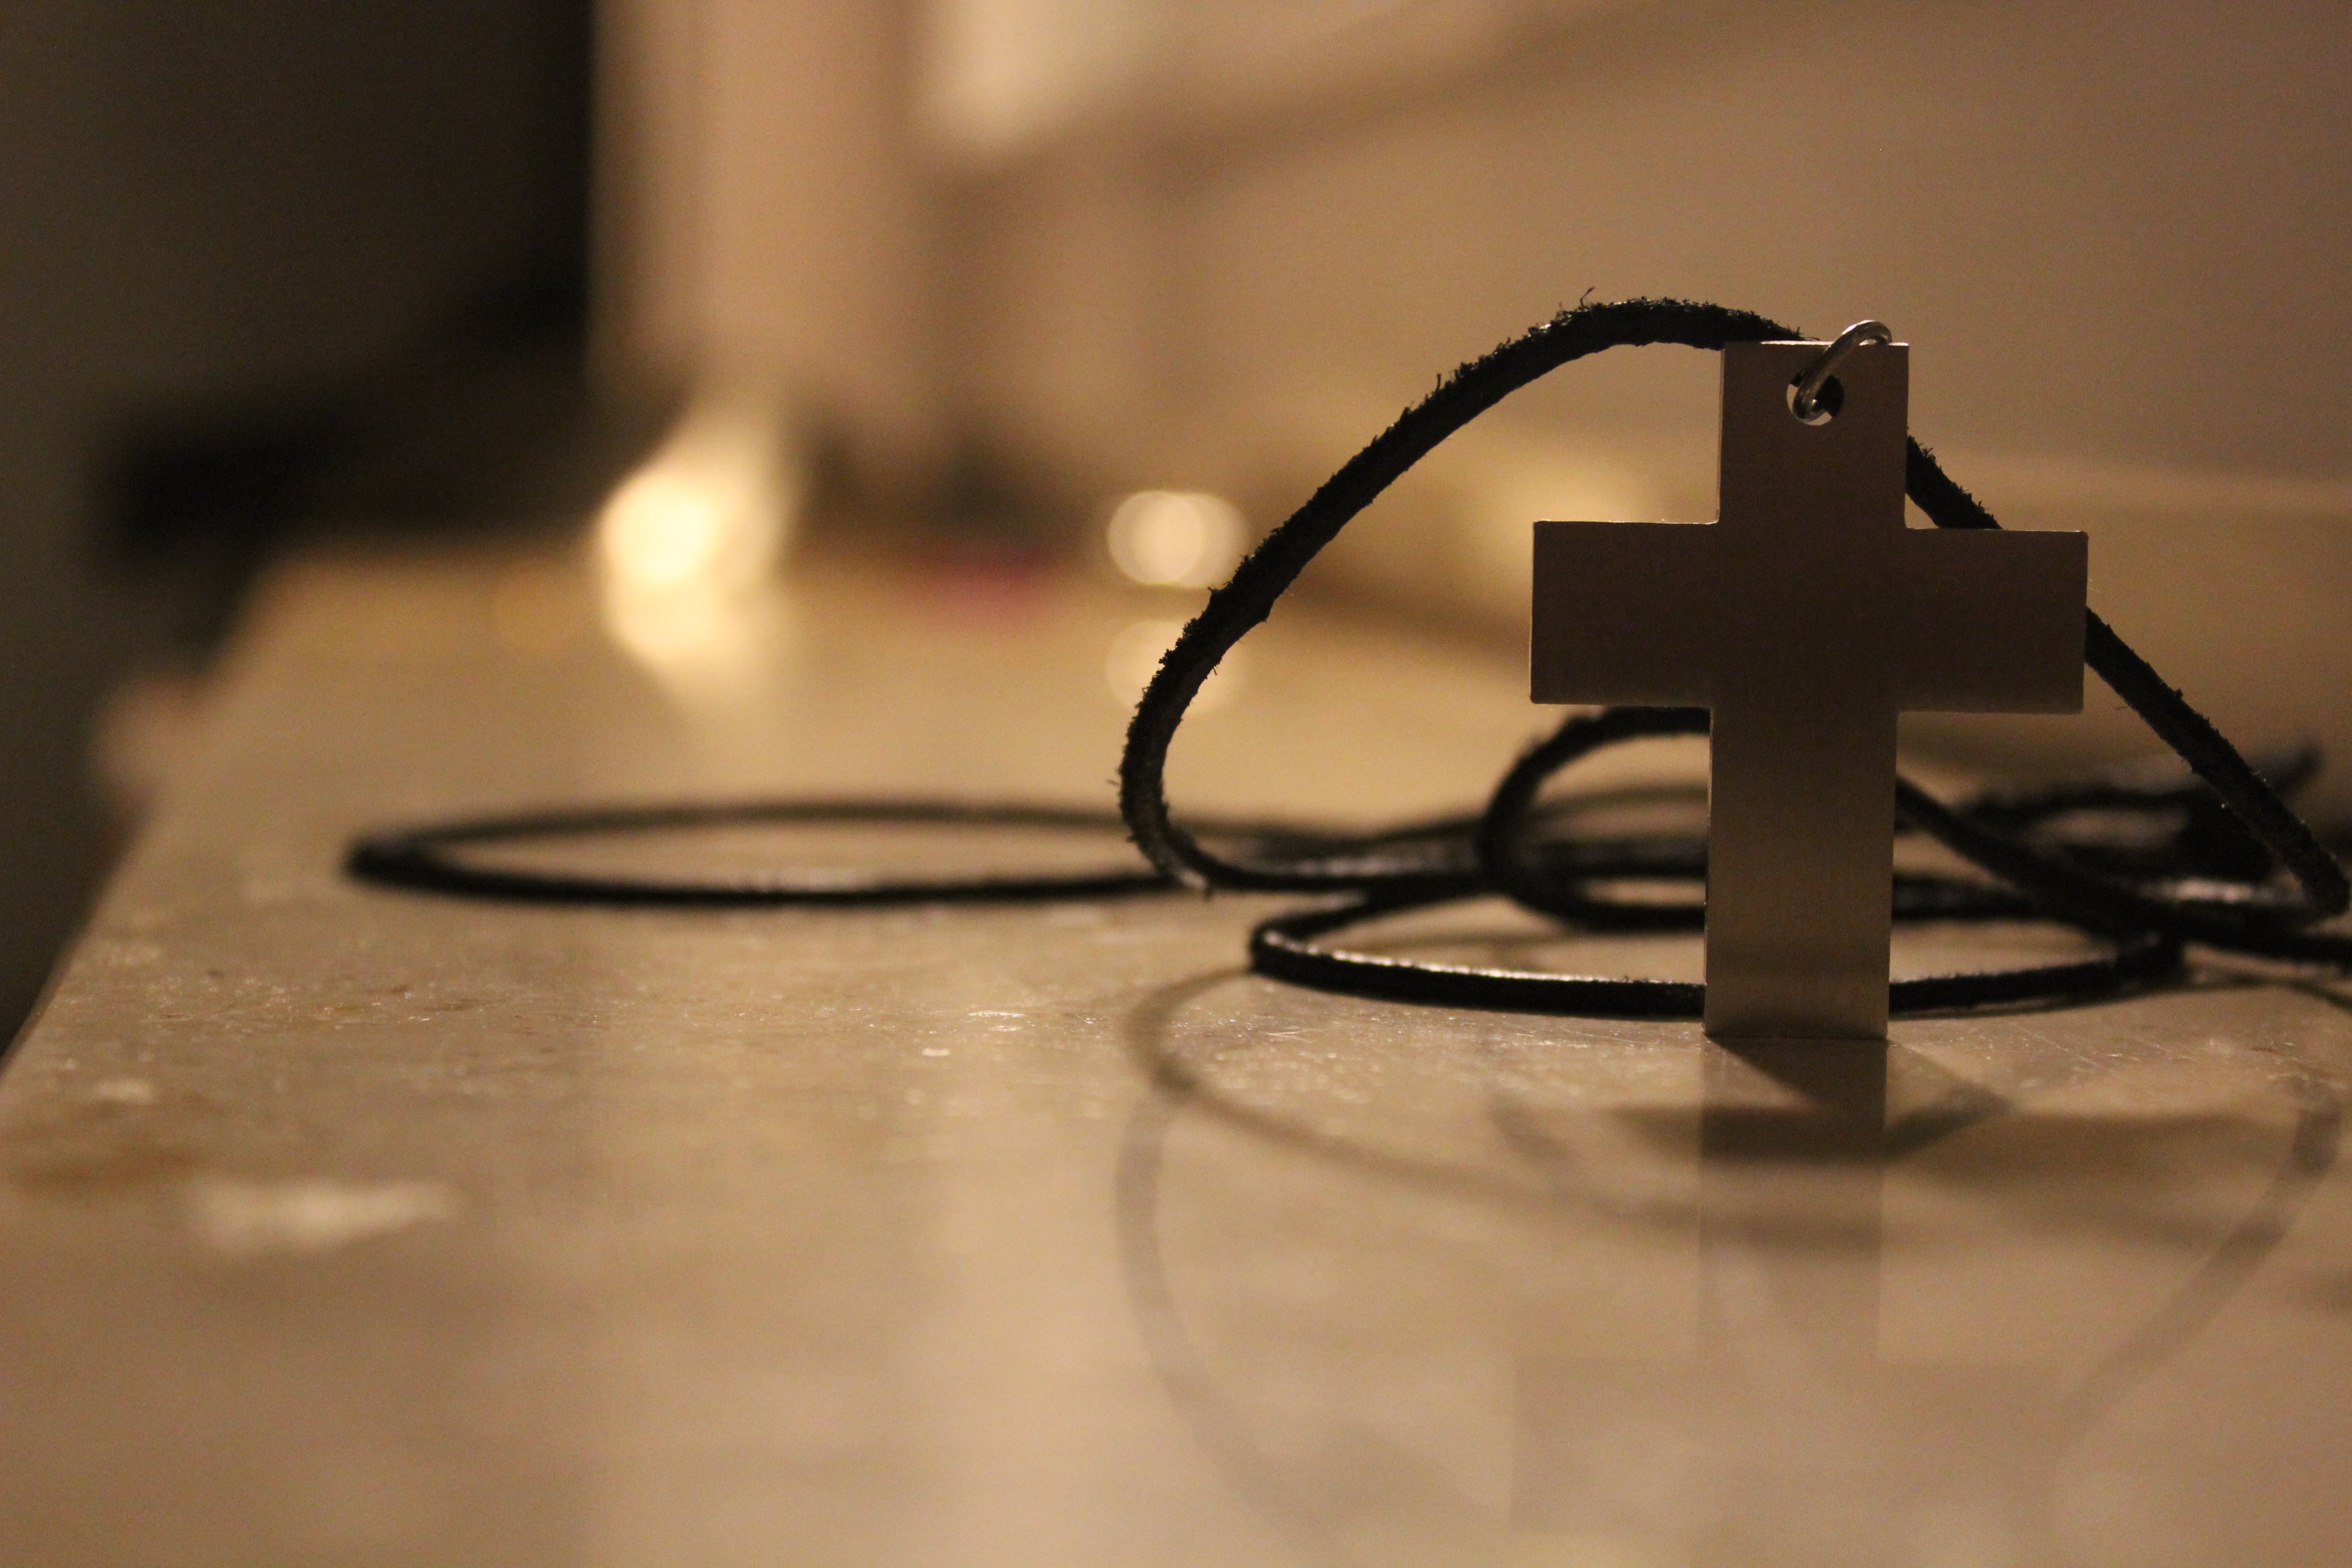
light, chain, metal, church, cross, lighting, window sill, glasses, god, vision care